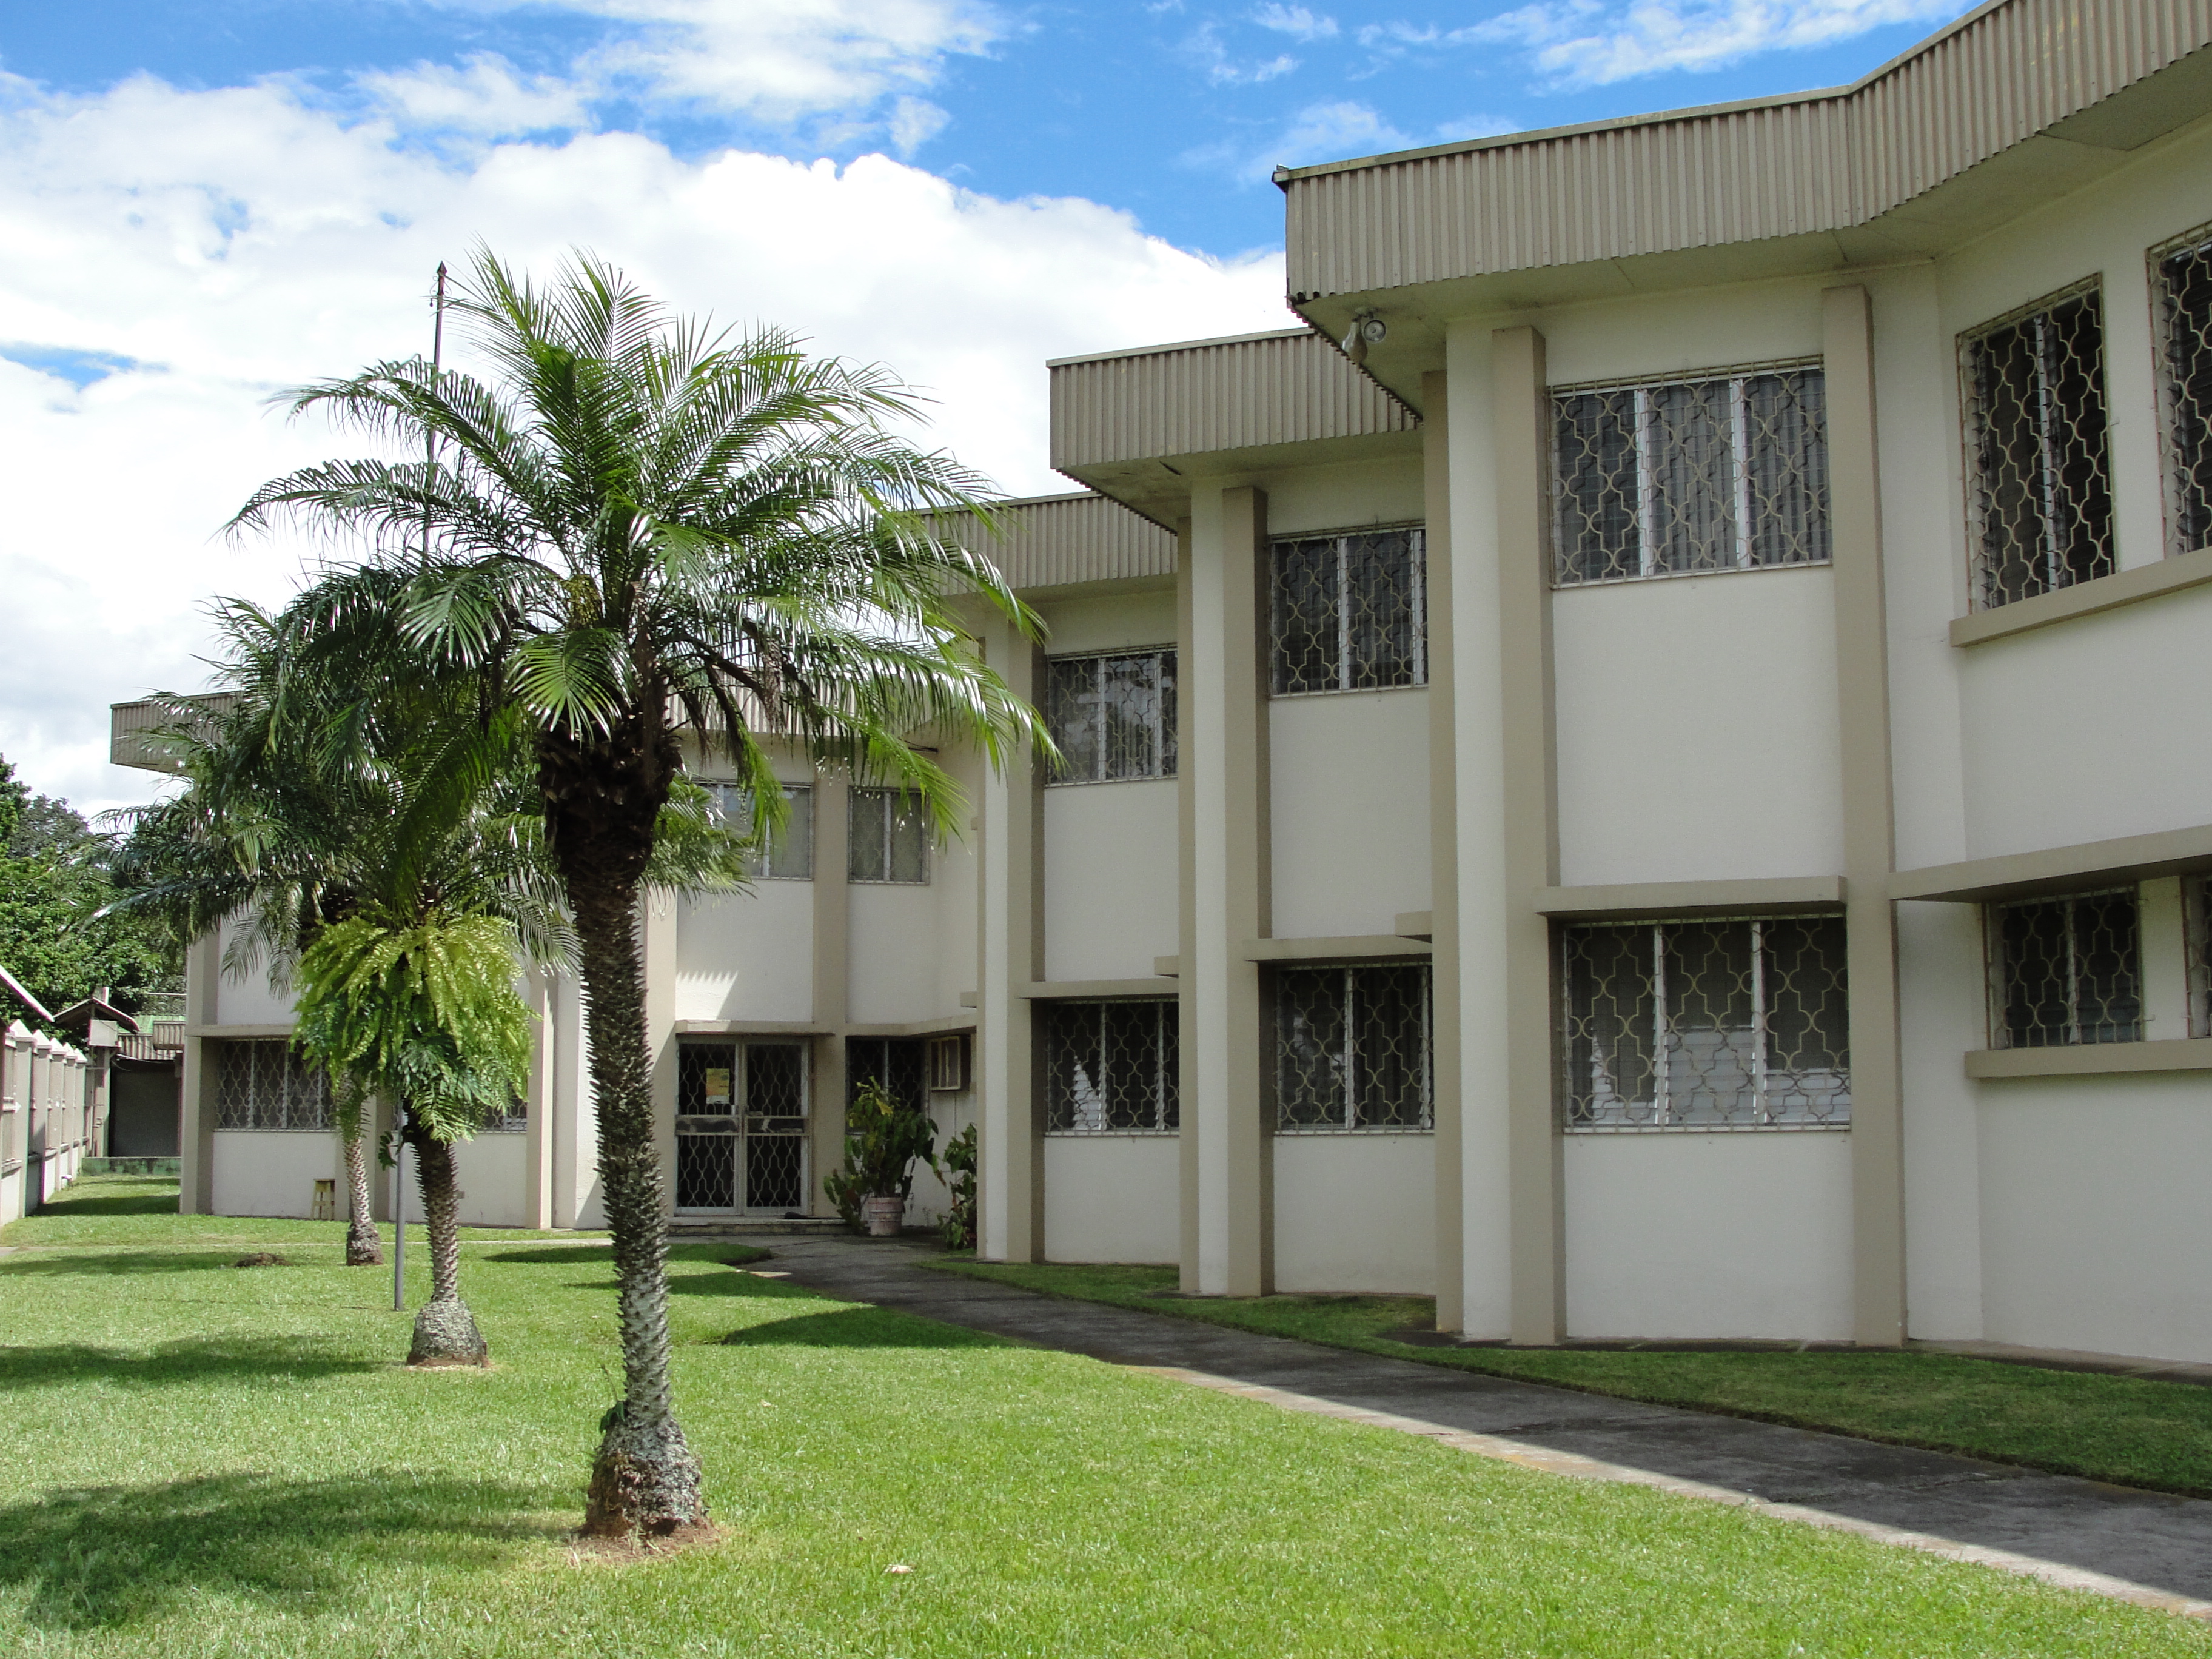
tree, property, palm tree, arecales, architecture, house, real estate, residential area, estate, home, building, neighbourhood, hacienda, mansion, condominium, villa, official residence, facade, plant, grass, apartment, campus, plantation, elevation